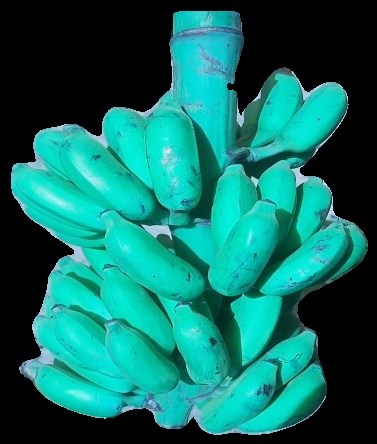
Variety: elakki-bale
Grade: grade3